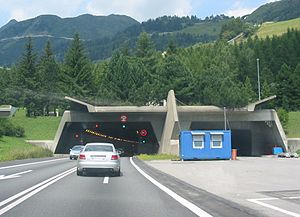
Skt. Gotthardtunnelen (vej)
Sydsiden med den anden tunnel, som aldrig har været i brug til trafik, til højre.
Skt. Gotthardtunnelen under Skt. Gotthard-passet i Schweiz løber fra Göschenen i Kanton Uri mod nord til Airolo i Ticino mod syd. Den er 16,918 km lang og består af ét tunnelrør med en bredde på 7,8 meter og en højde på 4,5 meter, hvor al trafik afvikles med én vejbane i hver retning - uden autoværn imellem. 30 meter øst herfor løber en parallel servicetunnel, der er forbundet med hovedtunnelen af tværrør for hver 250 meter. Mellem den primære tunnel og servicetunnelen er der et sikringsrum, hvorfra der er forbindelse med begge tunnelrør. Der kan være 50 mennesker i hvert sikringsrum.